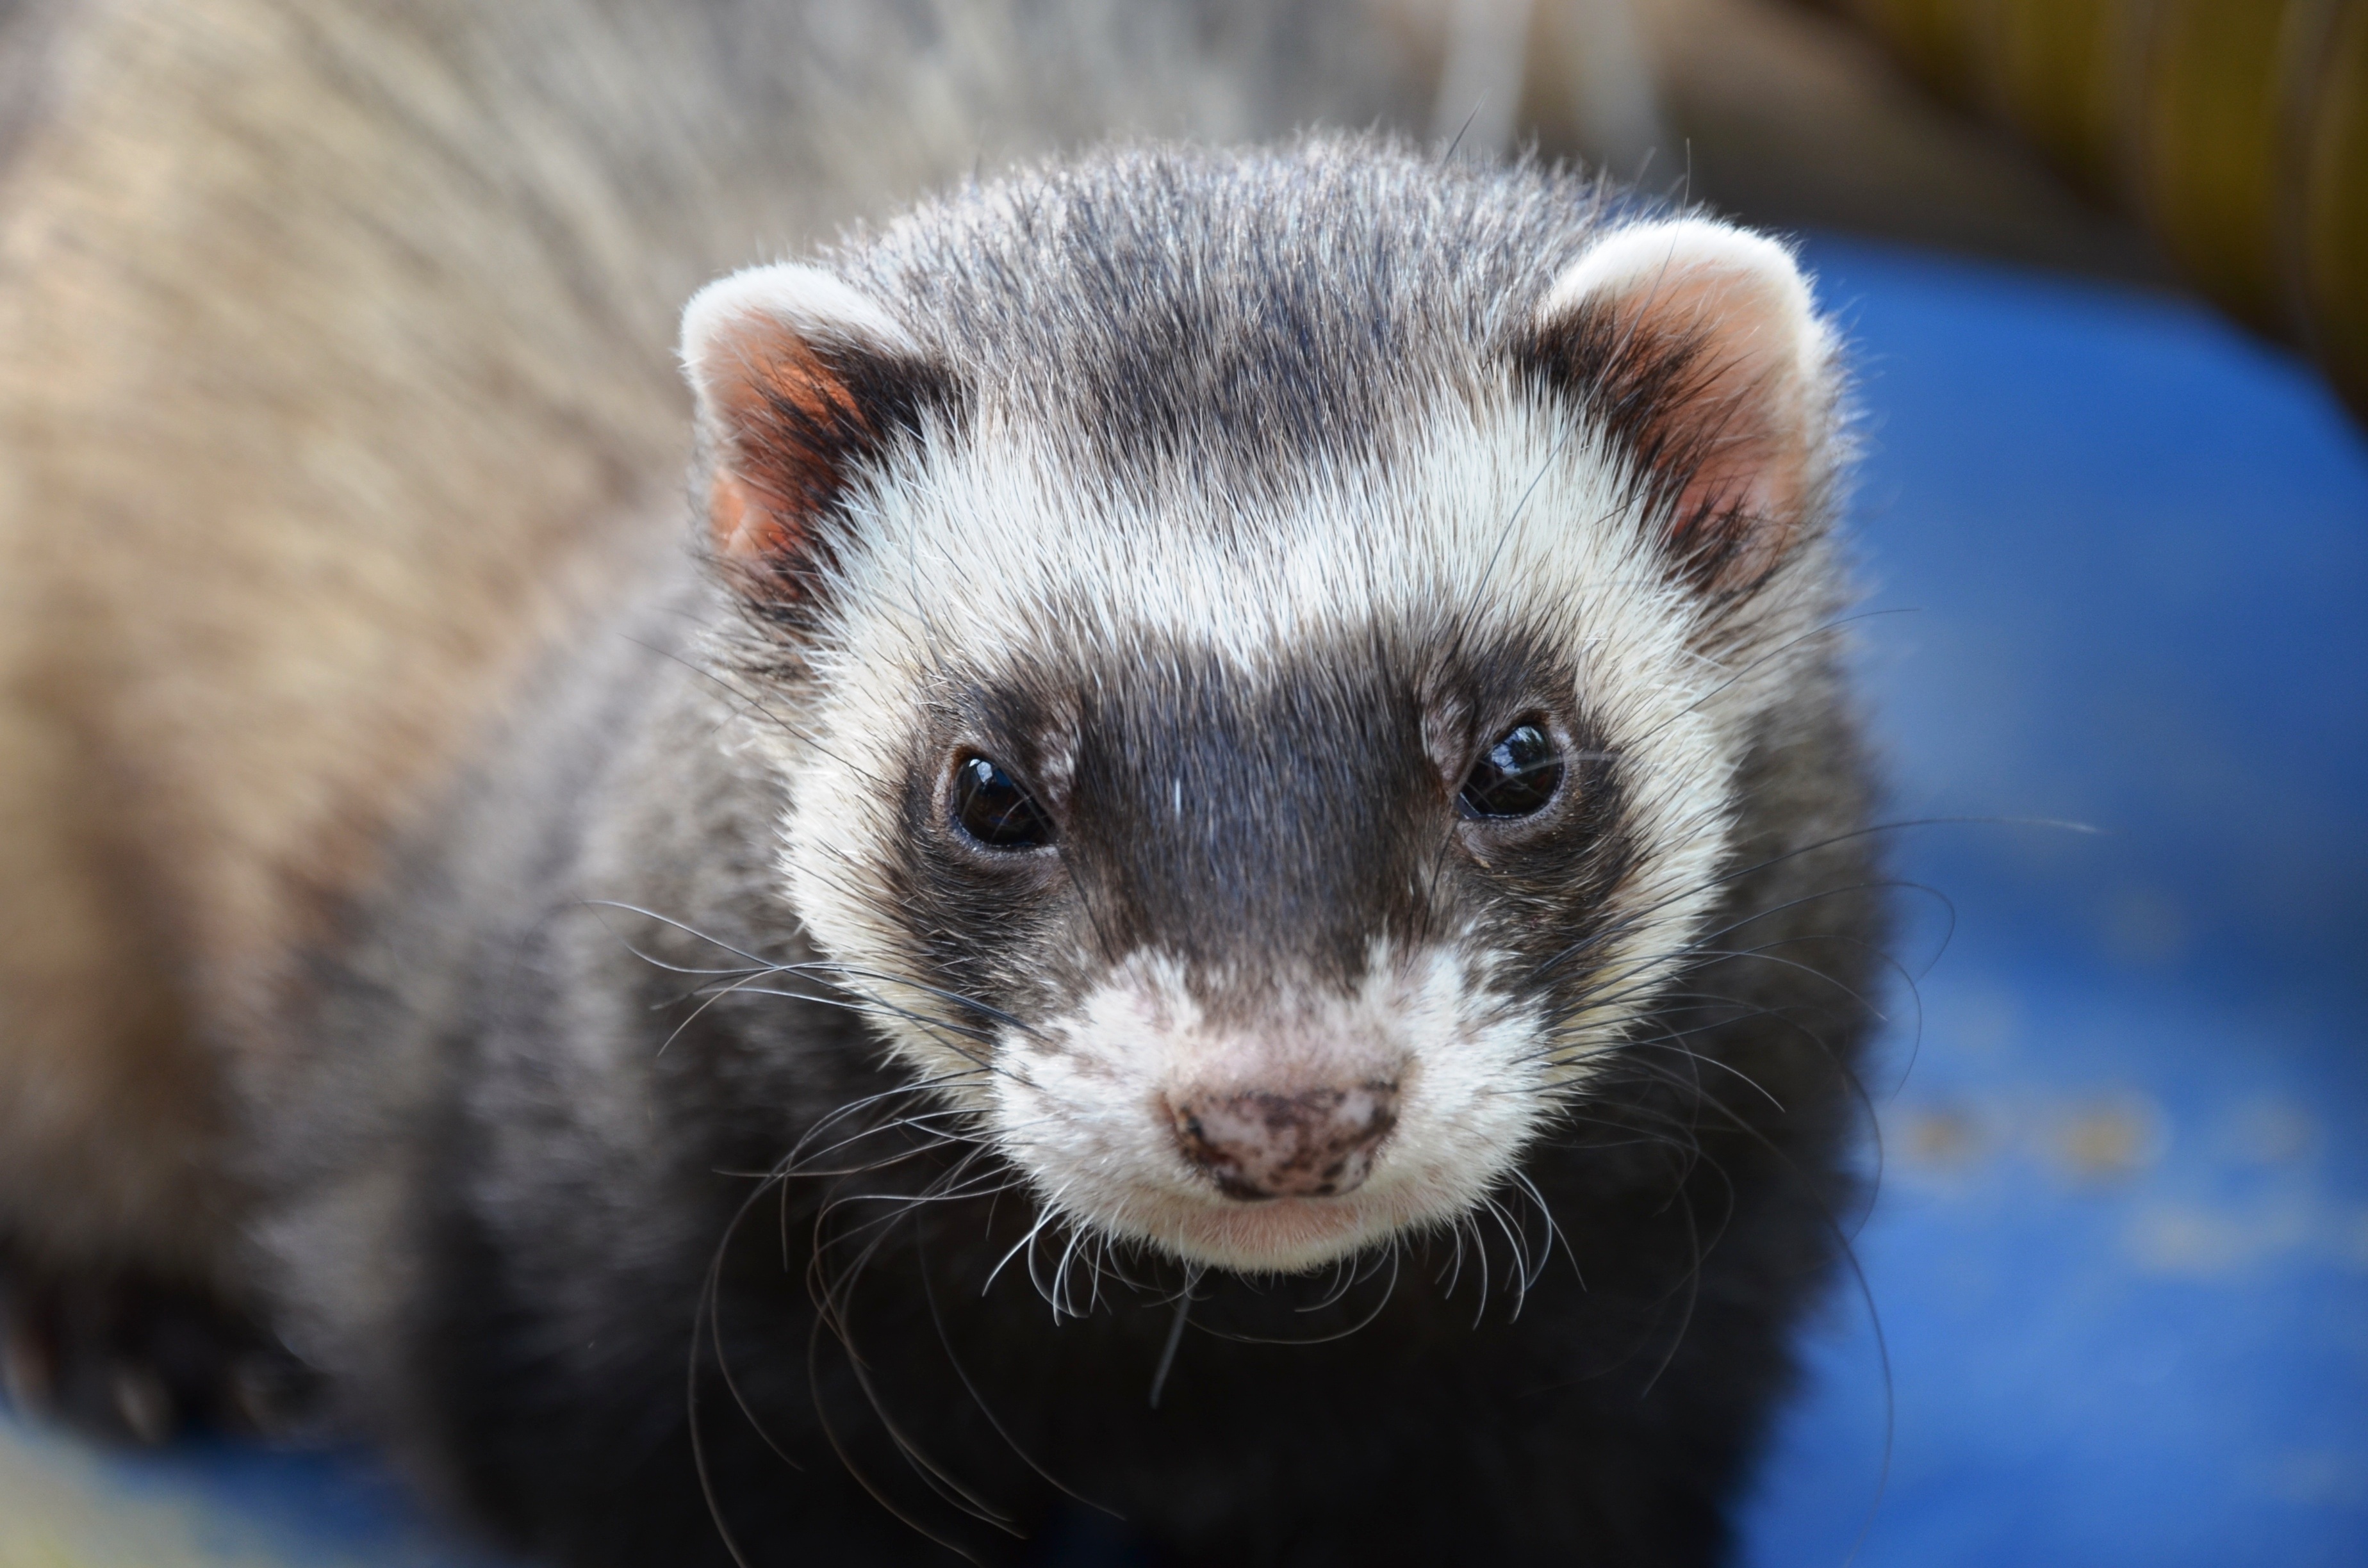
animal, wildlife, mammal, close, fauna, eyes, whiskers, ferret, vertebrate, mink, weasel, mustelidae, polecat, viverridae, black footed ferret, mustelinae